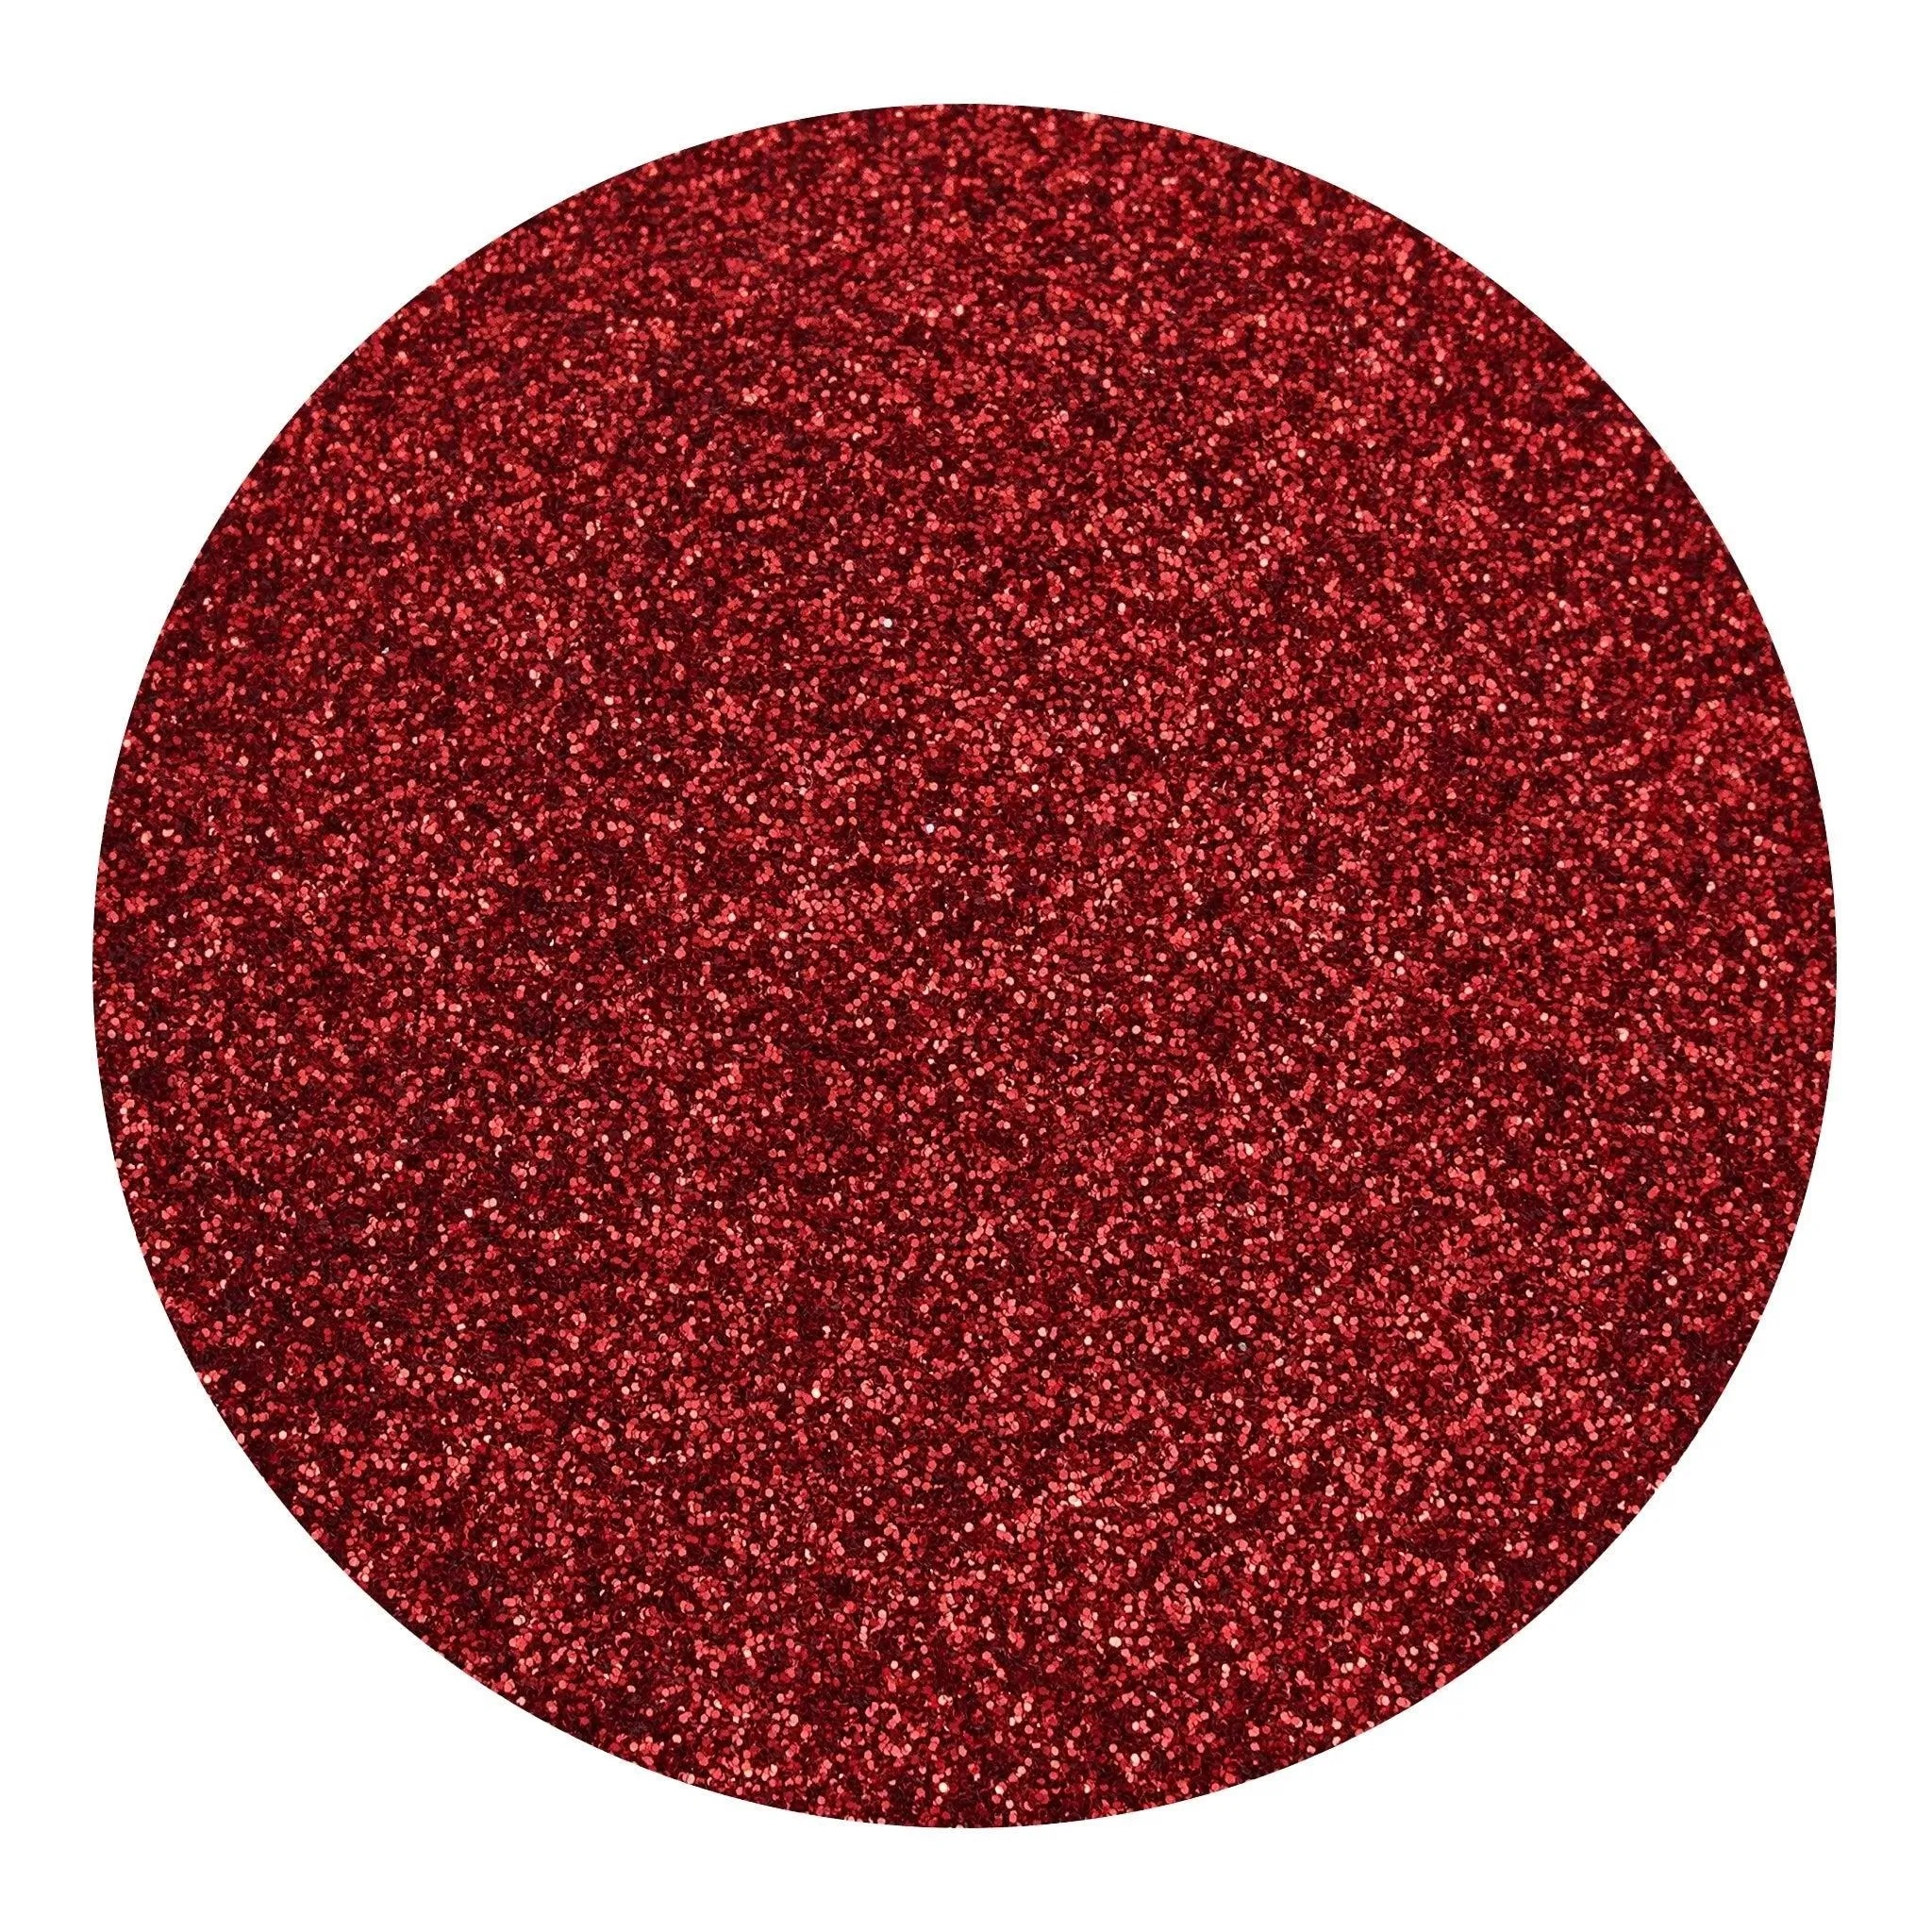
Ultra Fine Glitter 2mm - Burgundy (2 oz Bag)
Enhance every project with the Ultra Fine Glitter - Burgundy—crafted to inspire. high-quality materials and available at wholesale prices. Fast shipping ensures you can start your next project without delay. Order the Ultra Fine Glitter - Burgundy now and see the difference quality makes.
Brand: DIY Craft Warehouse
Category: Arts & Entertainment > Hobbies & Creative Arts > Arts & Crafts > Art & Crafting Materials > Embellishments & Trims > Sequins & Glitter > Loose Glitter